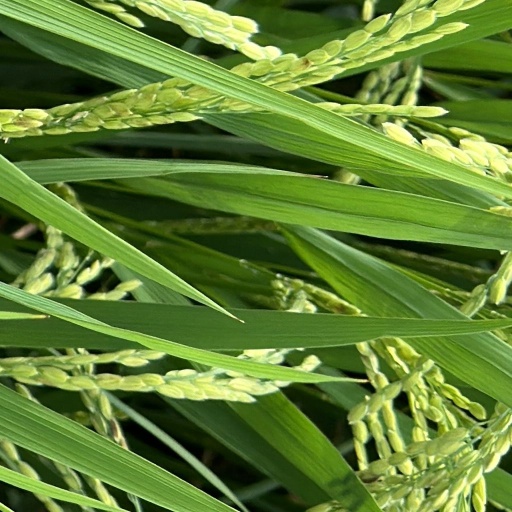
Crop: rice